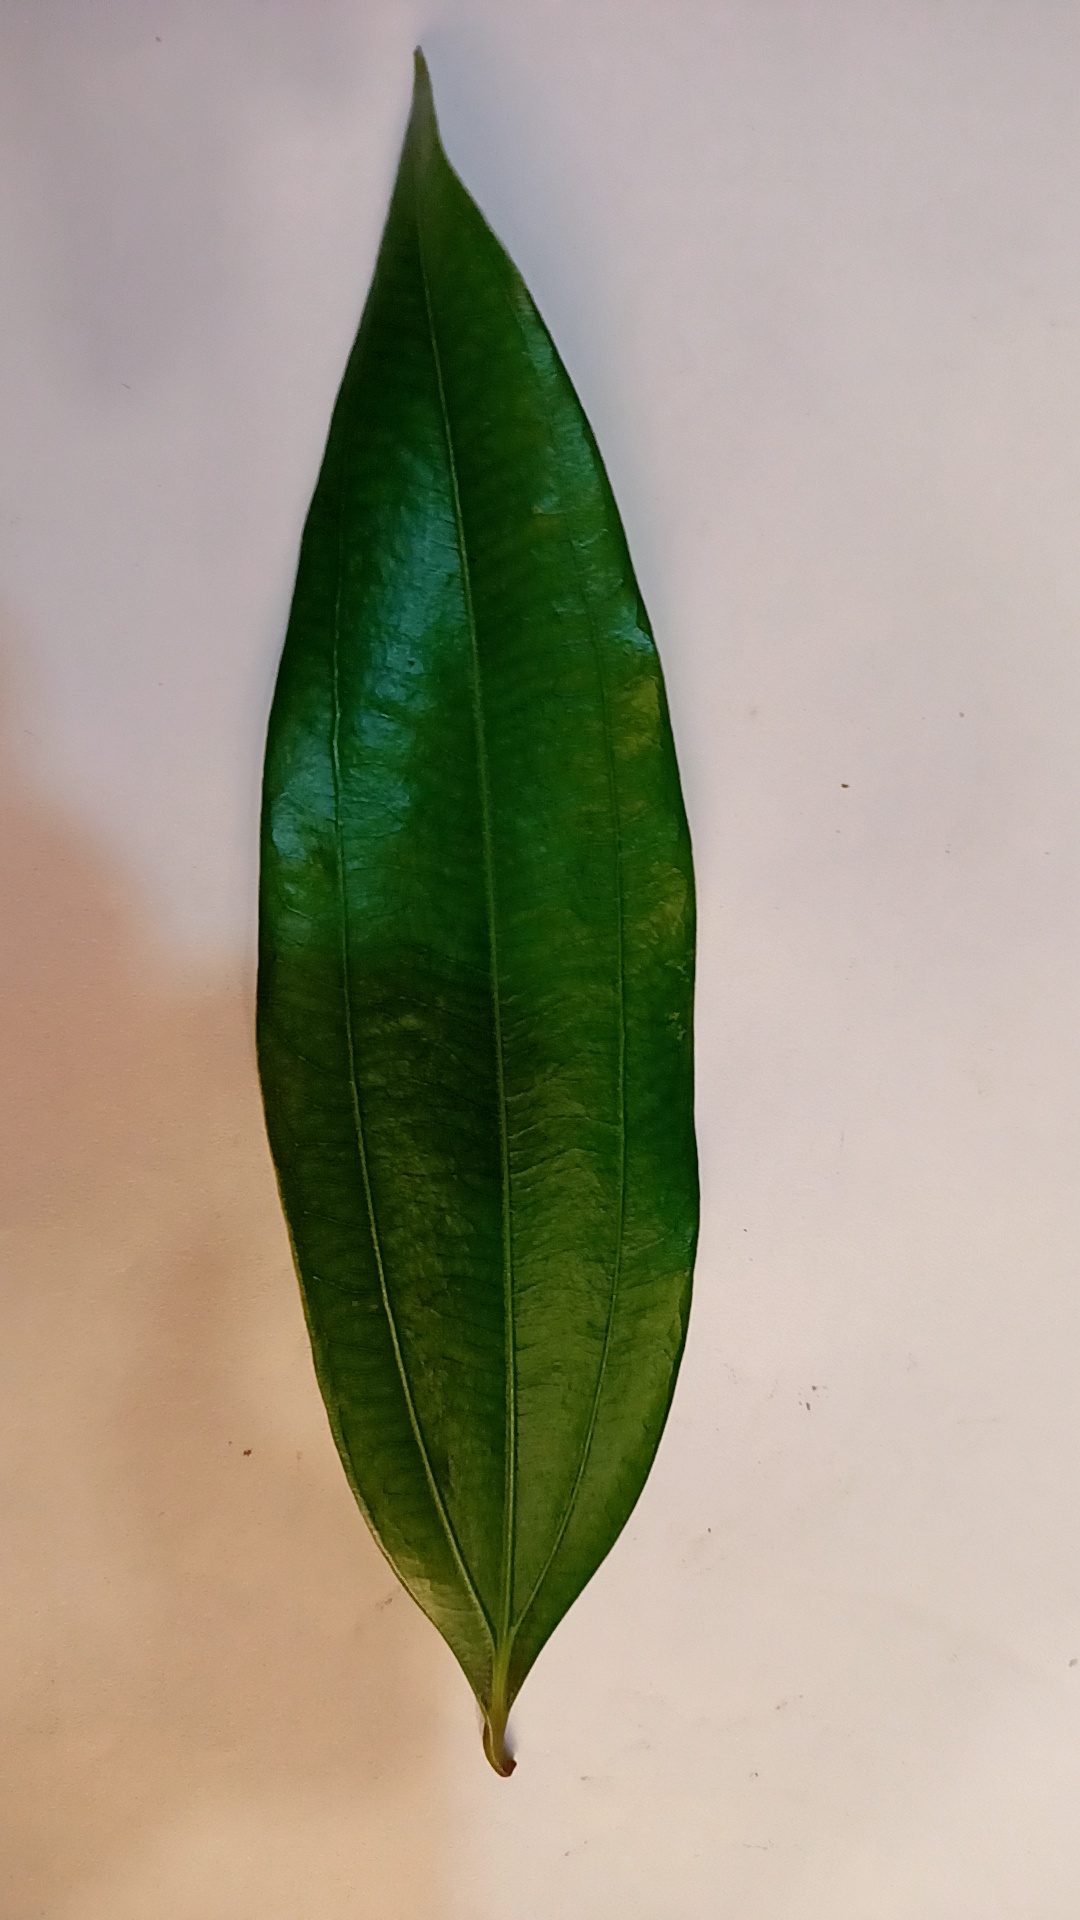
Label: Healthy